Question: What is the train on?
Tambaya: A ina jirgin ƙasan yake?
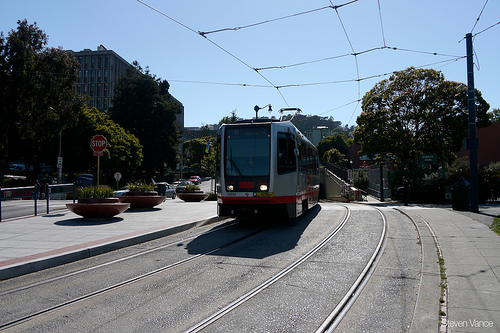
Answer: The track.
Amsa: Hanyar jirgin ƙasa.